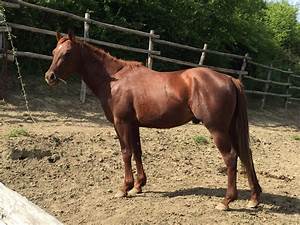
Label: horse